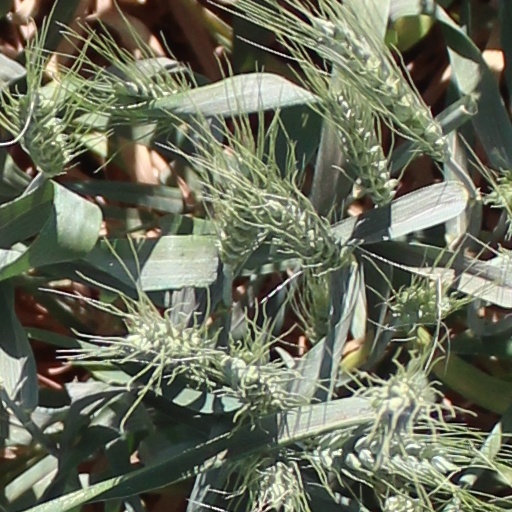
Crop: wheat